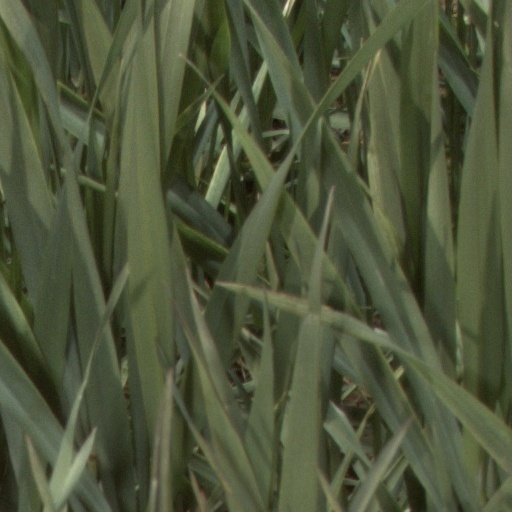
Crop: wheat